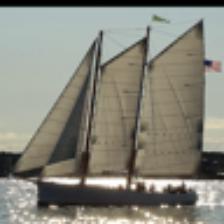
Label: NonHuman